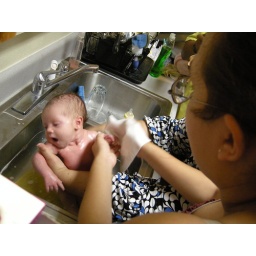
Leah having her first bath in the kitchen sink.